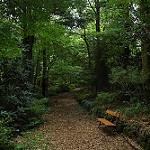
Label: forest